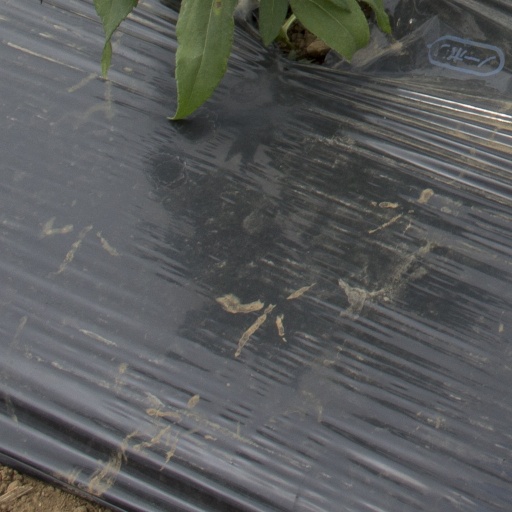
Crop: Jerusalem artichoke